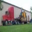
Label: truck